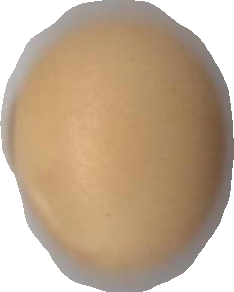
Variety: Grobogan